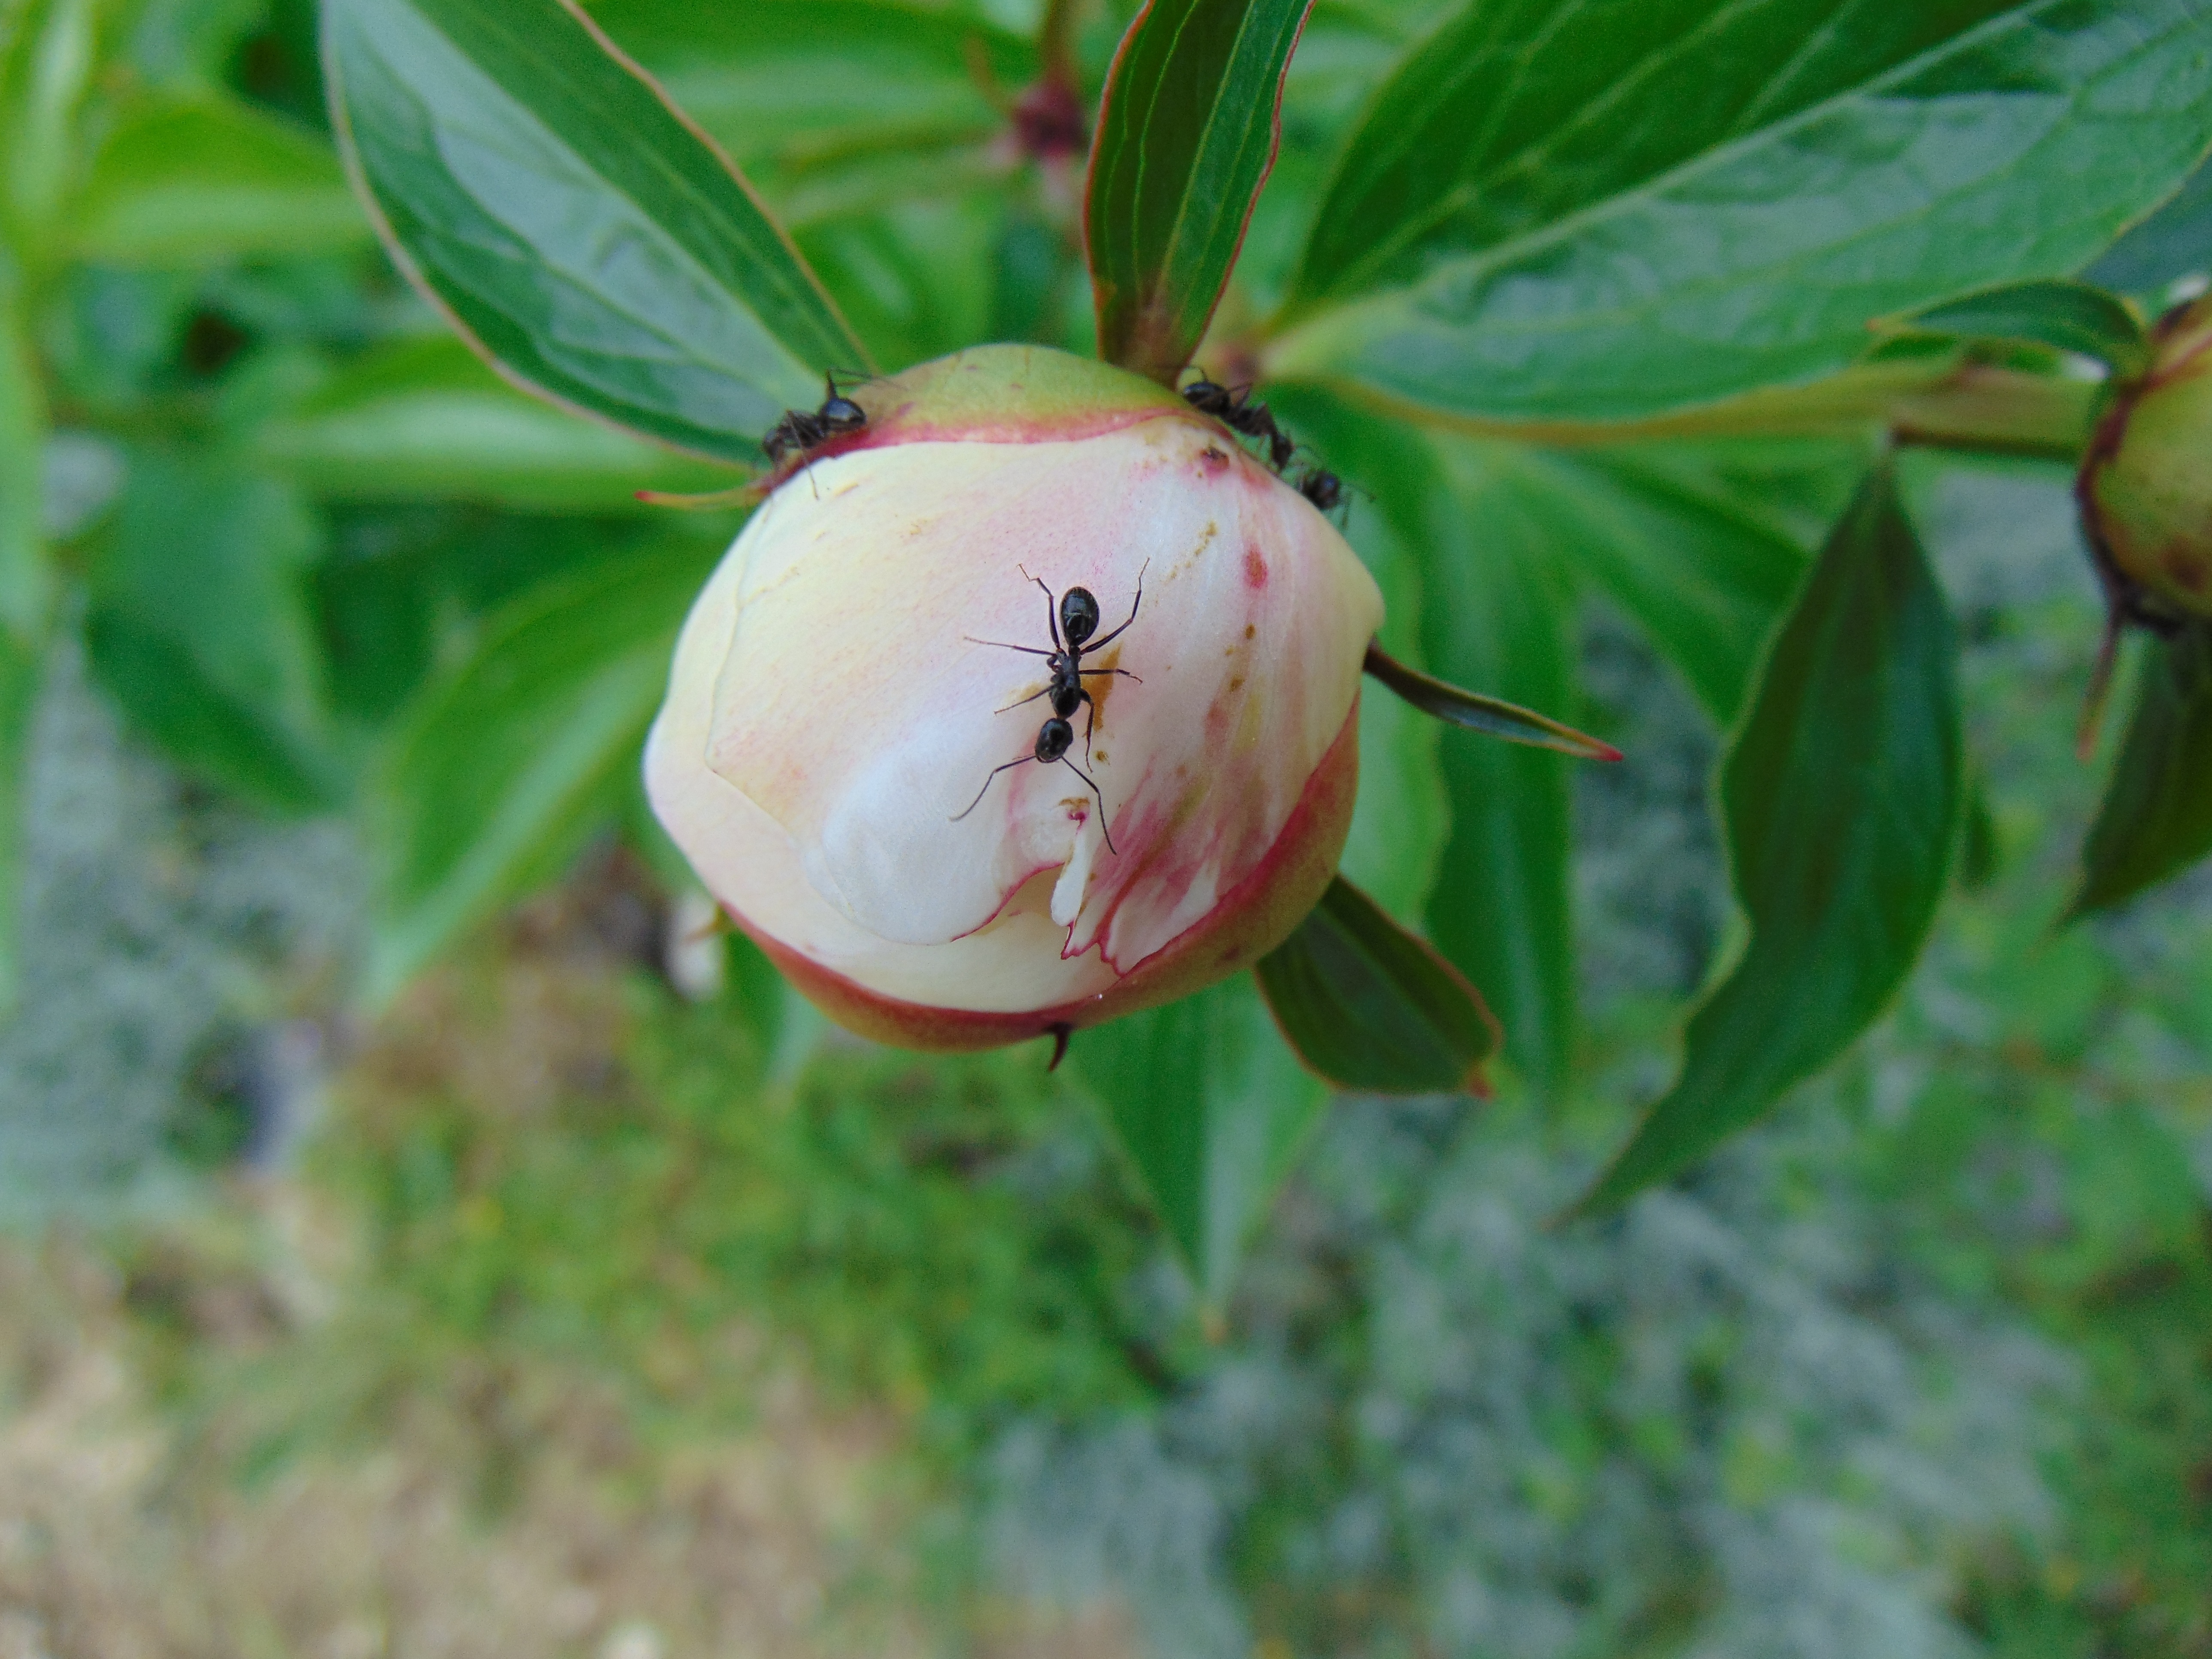
tree, nature, outdoor, blossom, plant, field, fruit, leaf, flower, wildlife, spring, green, produce, insect, macro, natural, small, botany, garden, flora, season, wildflower, petals, shrub, ants, macro photography, flowering plant, land plant